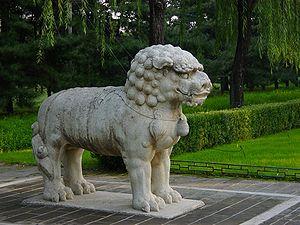
Le Poète mangeur de lions dans son repaire de pierre est un exemple célèbre de littérature à contraintes et de virelangue composé par Chao Yuen Ren. Il s'agit d'un texte de 92 caractères chinois, tous prononcés shi selon différents tons lorsqu'il est lu en mandarin standard.